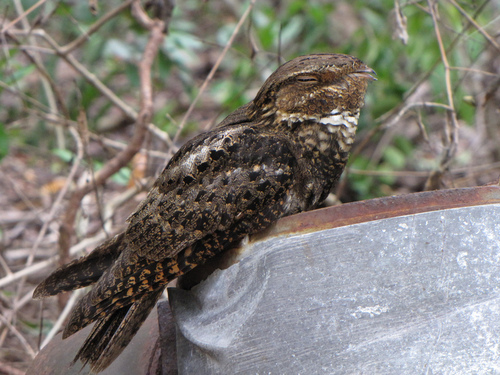
the bird has a small eyering that is brown as well as a brown bill.
a medium bird with a brown crown and furry throat with white ring around the neck the bird has mixed color in the primaries and secondariesa speckled brown bird with a very small bill and a flat crown.
black and brown bird with a white throat and copper cheek patch.
a bird that is covered in brown camo tone and barely visible eyes.
this is a bird with a very small beak, a white and brown throat and a mixture of brown, orange, black and white feathers throughout it's body.
a dark brown bird streaked with reddish brown feathers that has a white throat patch and a tiny, downwards-pointed pink beak.
this bird is dark colored with a bit of white on its neck and black spots all over its body.
this medium sized bird is primarily hues of brown and black with a white tuft under its neck.
this bird is brown with white and has a very short beak.
Species: Chuck Will Widow